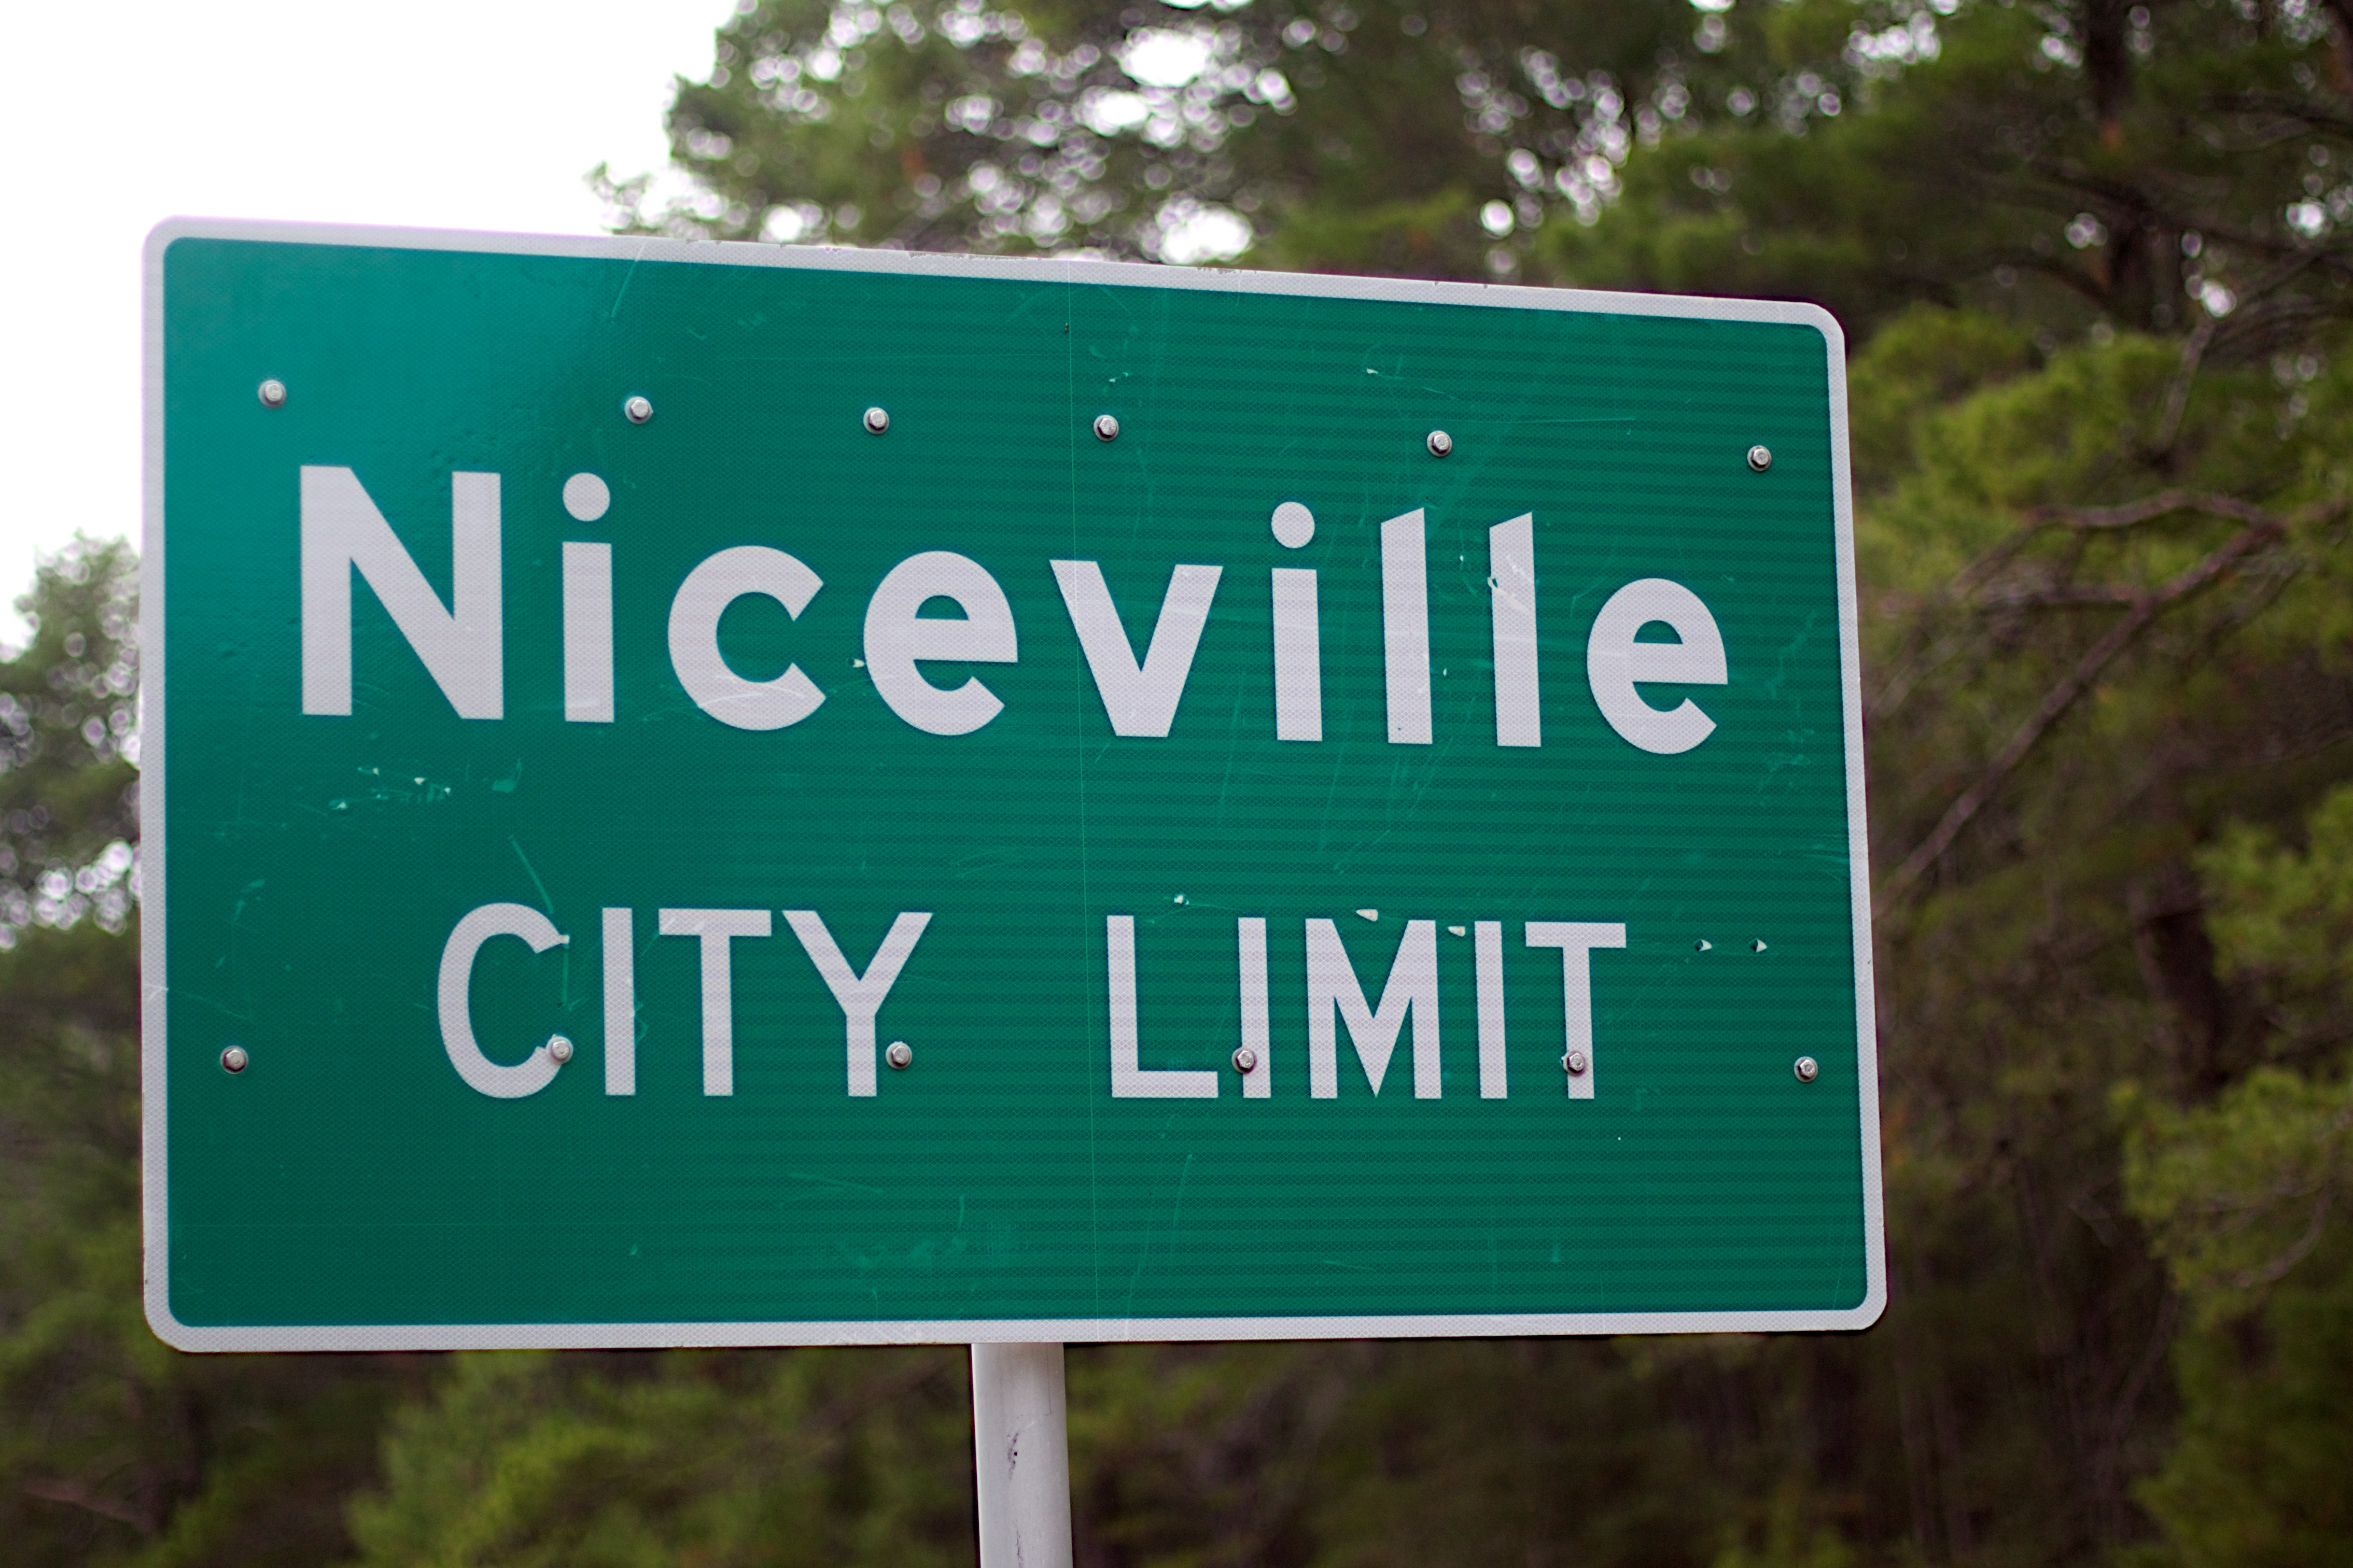
sign, green, street sign, signage, odyssey, unplugd, plpconnectu, traffic sign